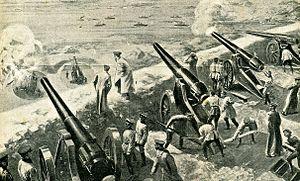
Le premier bombardement de Port Arthur vu des fortifications russes Le fort du premier plan est celui des forts de Houang-Chin-San sur la hauteur qui commande de côté de l'Est , l'entrée du port